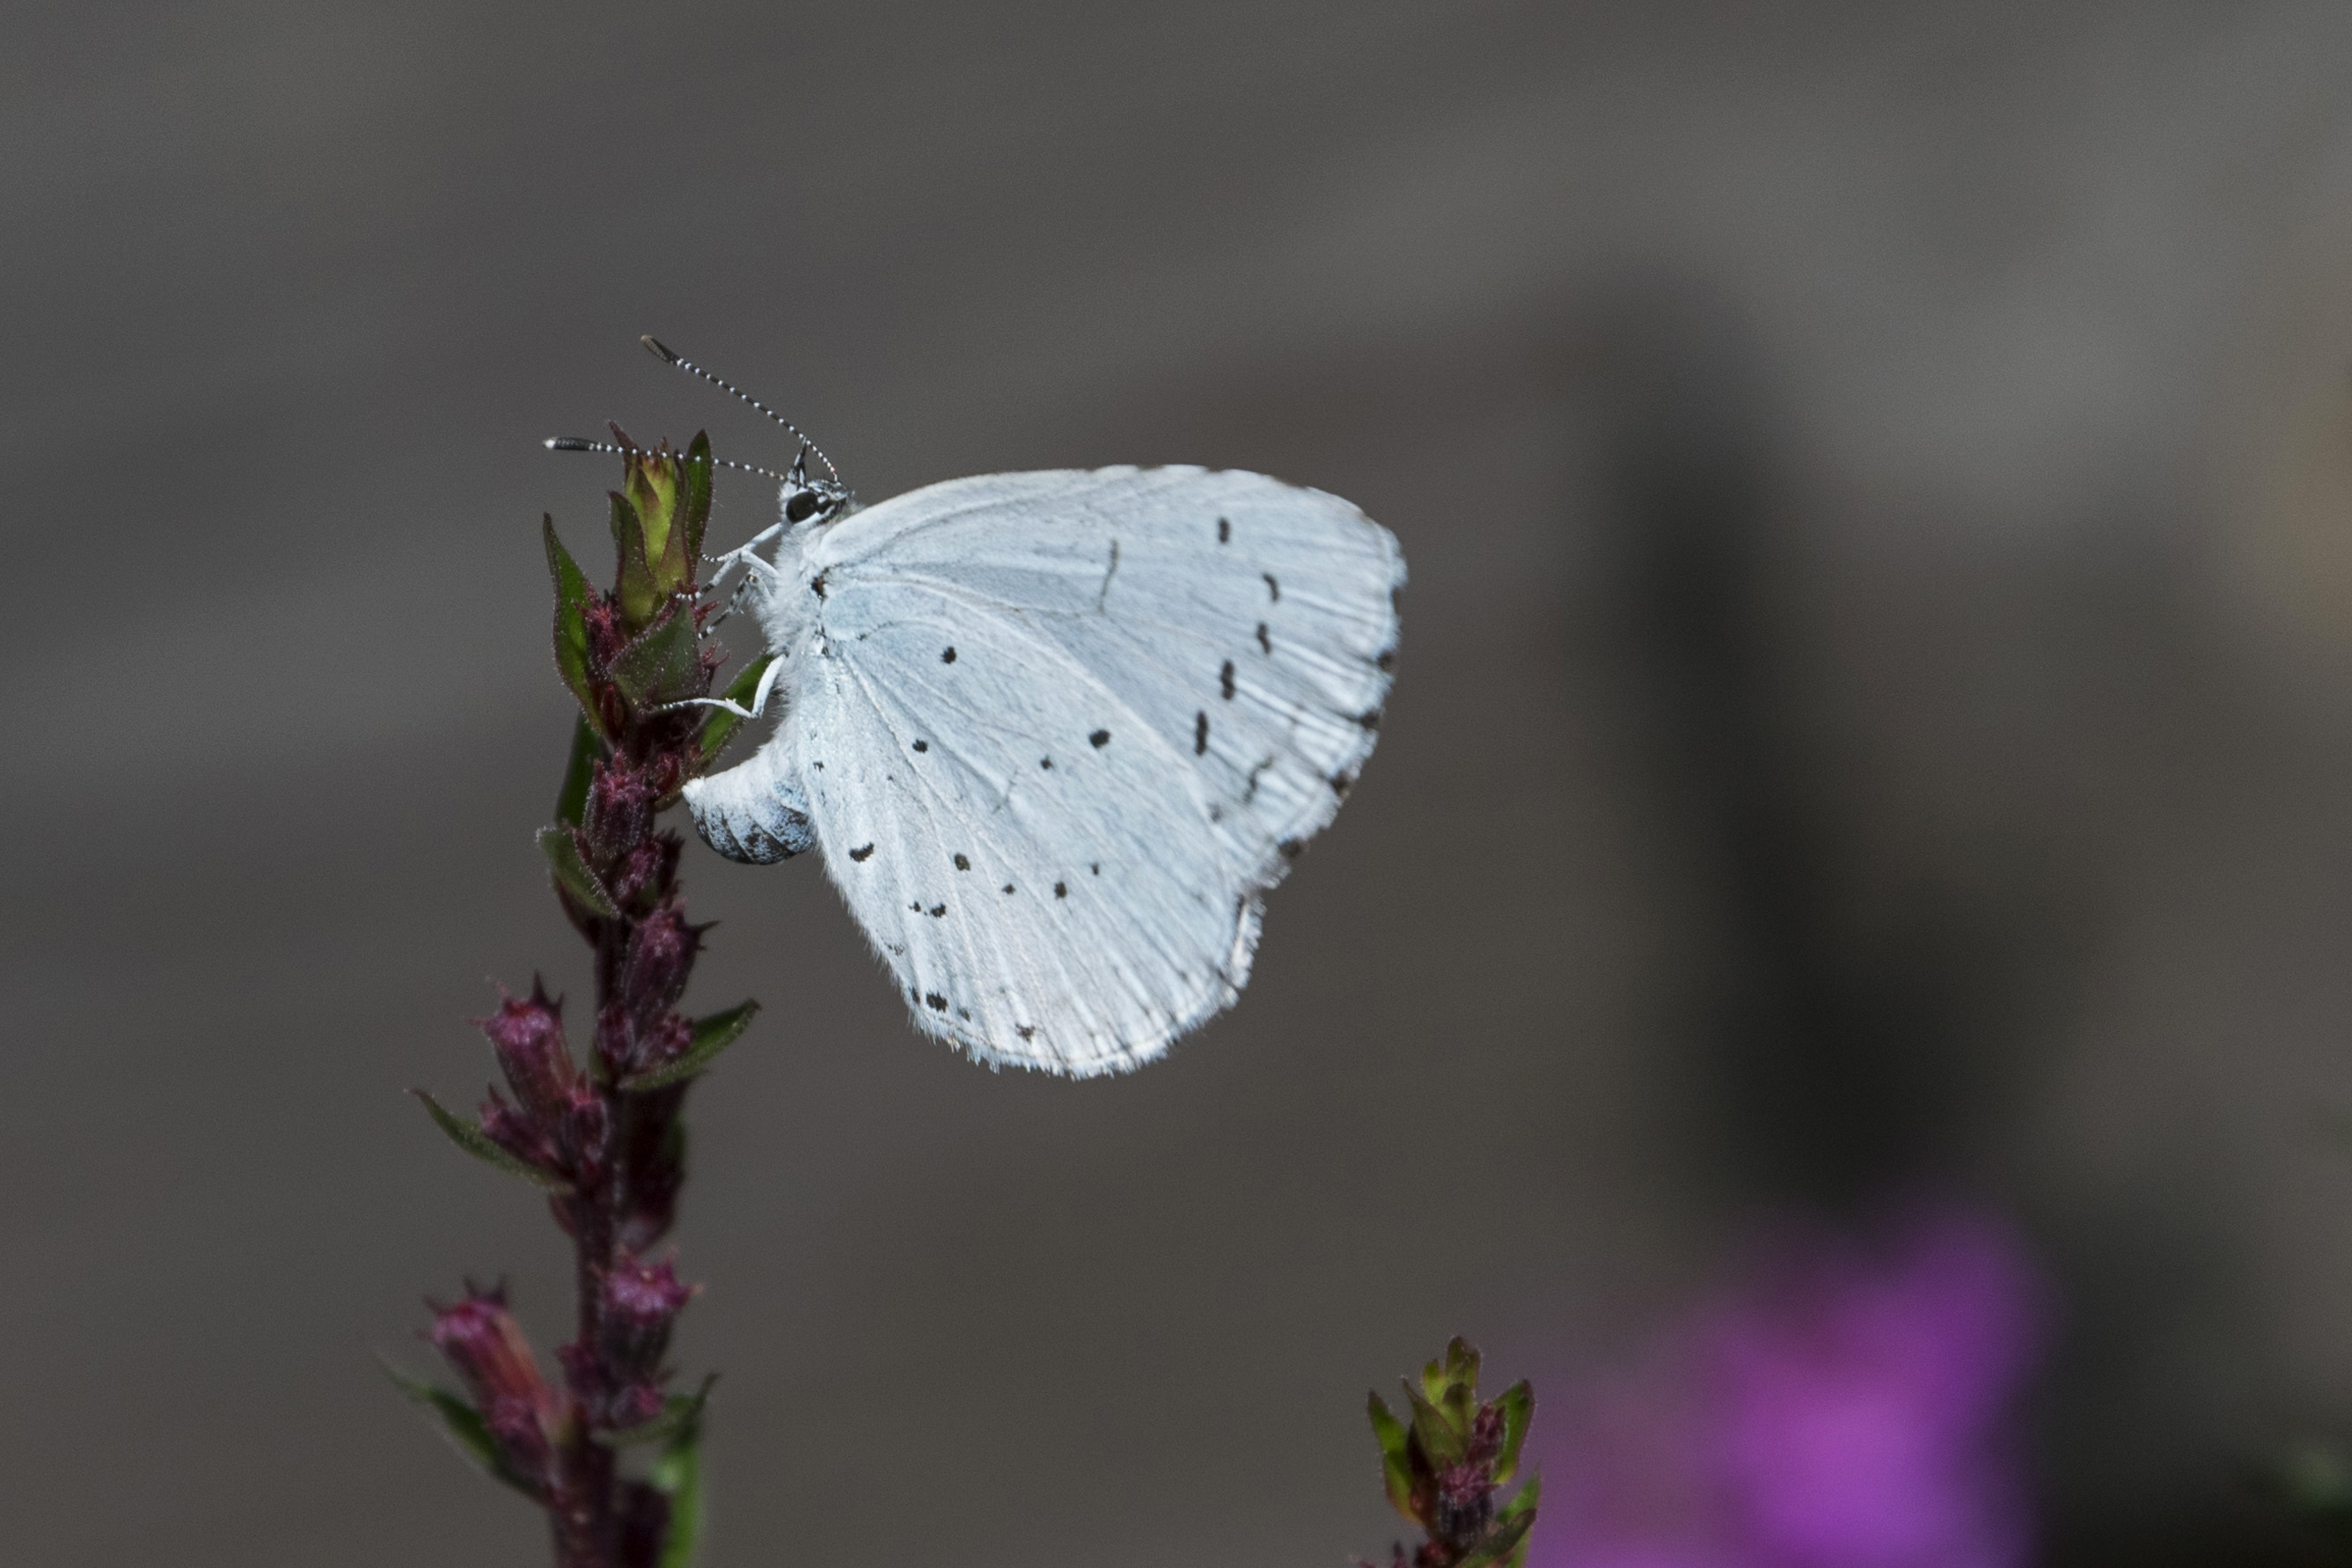
nature, outdoor, wing, photography, leaf, flower, petal, insect, macro, butterfly, closeup, flora, fauna, invertebrate, close up, nederland, netherlands, animals, outdoorphotography, depthoffield, dof, paulvandevelde, pdvandevelde, padagudaloma, natuurfotografie, dordrecht, nederlandinfotos, vlinder, macro photography, arthropod, celastrinaargiolus, boomblauwtje, pollinator, moths and butterflies, lycaenid